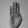
ASL letter: B